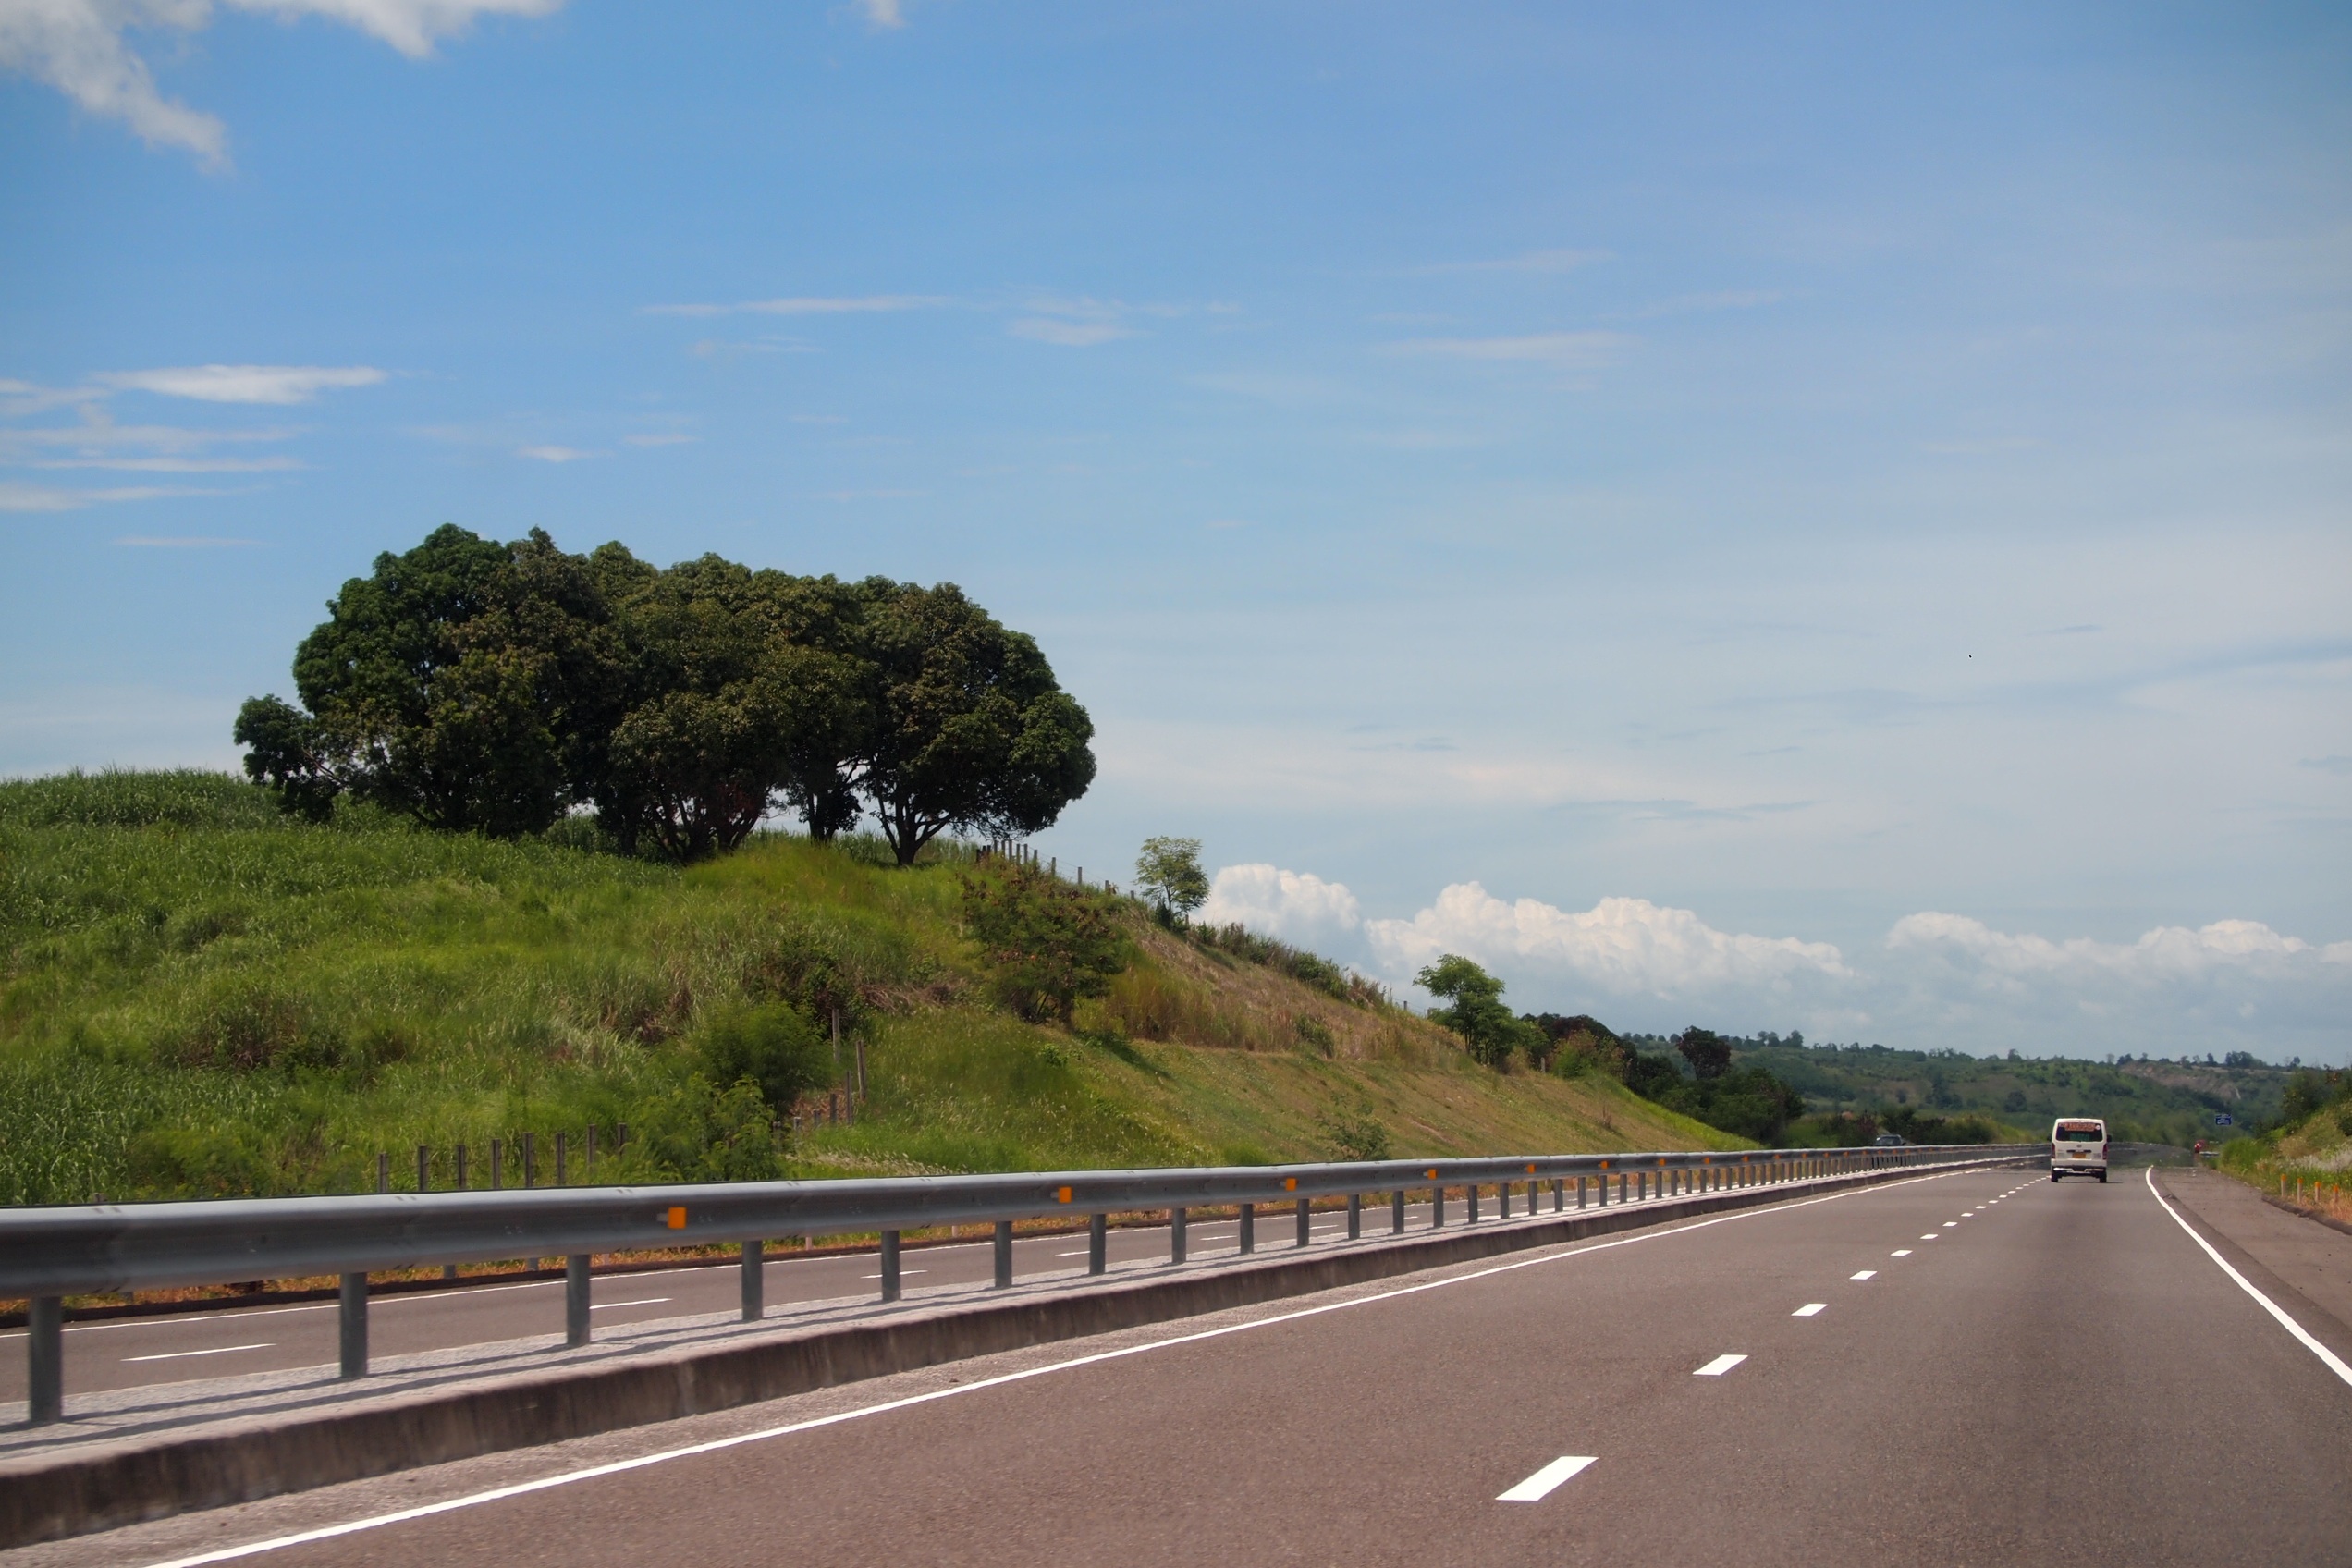
road, highway, driving, asphalt, lane, road trip, infrastructure, nonbuilding structure, controlled access highway